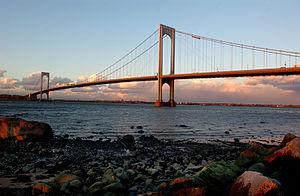
Whitestone est un quartier de la ville de New York, situé au cœur de l'arrondissement de Queens.